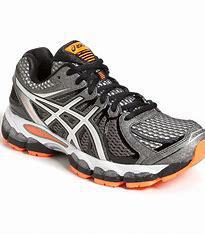
Brand: Asics
Model: Gel Nimbus 21